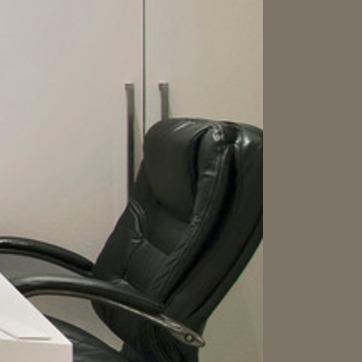
Material: leather